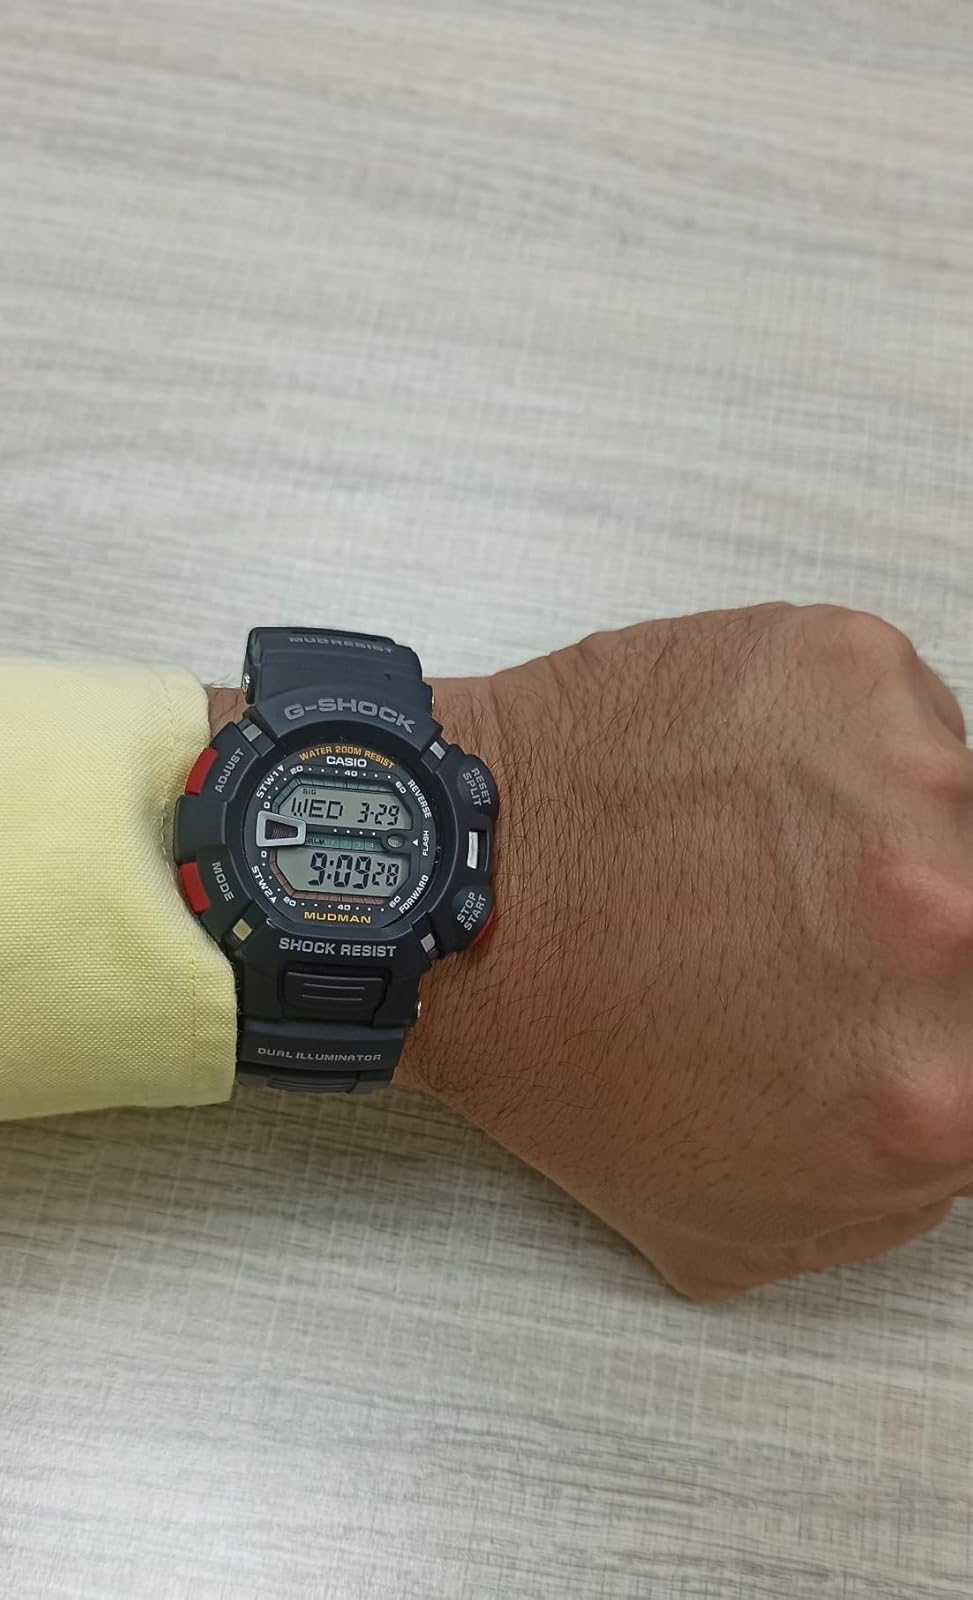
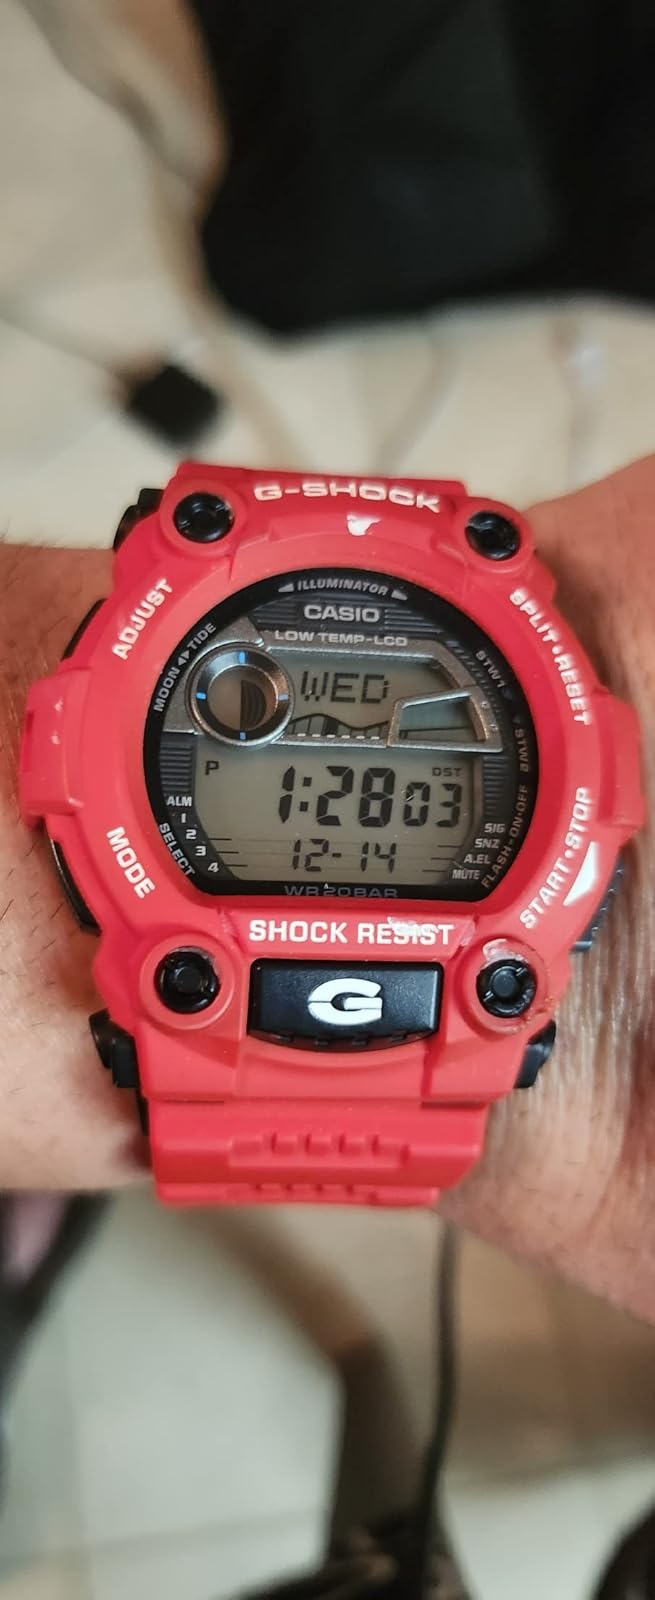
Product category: accessories_watch
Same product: no